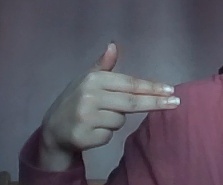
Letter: ghain